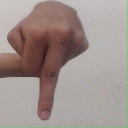
अक्षर: प